Happy seeder

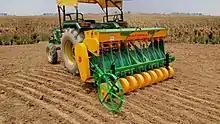
A National Agro Happy Seeder at work in the field after paddy harvest

A Happy Seeder is a no-till planter, towed behind a tractor, that sows (plants) seeds in rows directly without any prior seedbed preparation. It is operated with the PTO of the tractor and is connected to it with three-point linkage. It consists of a straw managing chopper and a zero till drill that makes it possible to sow new crop in the residue of the previous crop. Flail type straight blades are mounted on the straw management rotor that chops the stubbles that comes in contact with the sowing tine. It deposits the residue of the previous crop over the sown field as mulch. Mainly, it is used to sow wheat after the paddy harvest in North India.